October 2008 United Kingdom cold wave

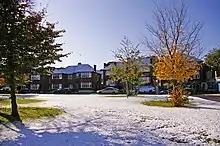
Snow in north London on 29 October 2008

Snowfall was widespread on 28 October, with lying snow also widespread. For parts of south-eastern England it was the first October snowfall for decades, with London having last experienced such early snow in 1934. There was more snow on the 29th. The conditions marked the first time since 1887 that snow had settled on the ground prior to November in Surrey.